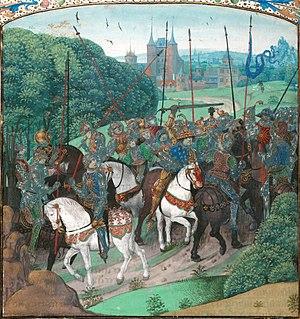
Le Mans est une commune faisant partie des grandes villes du Grand Ouest français, située dans la région des Pays de la Loire et le département de la Sarthe dont elle est la préfecture.
Les Chroniques de Jehan Froissart sont des chroniques médiévales écrites au XIVᵉ siècle en moyen français par Jean Froissart ; elles constituent un récit en prose de la guerre de Cent Ans. Les Chroniques s'ouvrent sur les événements qui ont précédé la déposition d'Édouard II en 1326 et couvrent la période allant jusqu'à 1400, rapportant les événements en Europe de l'Ouest, principalement en Angleterre, en France, en Écosse, aux Pays-Bas et dans la Péninsule Ibérique, même si elles mentionnent plus rarement d'autres pays et régions tels que l'Italie, l'Allemagne, l'Irlande, les Balkans, Chypre, la Turquie et l'Afrique du Nord.
Isabeau de Bavière, aussi connue sous le nom d'Isabelle de Bavière ou d'Isabeau de Wittelsbach-Ingolstadt, née vers 1370 à Munich, dans le duché de Bavière-Landshut, et morte le 24 septembre 1435 à Paris, dans le royaume de France, est reine de France du 17 juillet 1385 au 21 octobre 1422 en tant qu'épouse de Charles VI. Issue de la puissante maison de Wittelsbach-Ingolstadt, elle est la fille aînée du duc Étienne III de Bavière et de son épouse Taddea Visconti, originaire d'une éminente famille noble qui règne sur la ville italienne de Milan. À environ quinze ans, Isabeau de Bavière est envoyée en France pour y épouser le roi Charles VI, avec lequel elle convole quelques jours après leur première rencontre.
Jean II Le Meingre, surnommé Boucicaut né en 1364 à Tours - mort en Angleterre dans le Yorkshire, probablement le 25 juin 1421, fut maréchal de France.
Juin : après un raid victorieux contre la Horde d'or, Tamerlan quitte Samarkand pour achever la conquête de la Perse.
La crise de démence de Charles VI en la forêt du Mans est, le 5 août 1392, la première manifestation de folie du roi de France Charles VI, en lisière de la forêt du Mans.
Le Bal des ardents ou Bal des sauvages désigne la conséquence malheureuse d'un charivari organisé à Paris, à l'hôtel Saint-Pol, dans le but de distraire le roi de France Charles VI le 28 janvier 1393. Le spectacle tourne à la tragédie lorsque quatre membres de la noblesse périssent dans l'incendie causé par une torche apportée par Louis, duc d'Orléans, frère du roi. Seuls Charles et l'un des danseurs en réchappent. Déjà très fragile mentalement, le monarque sombre définitivement dans la folie après cet épisode.